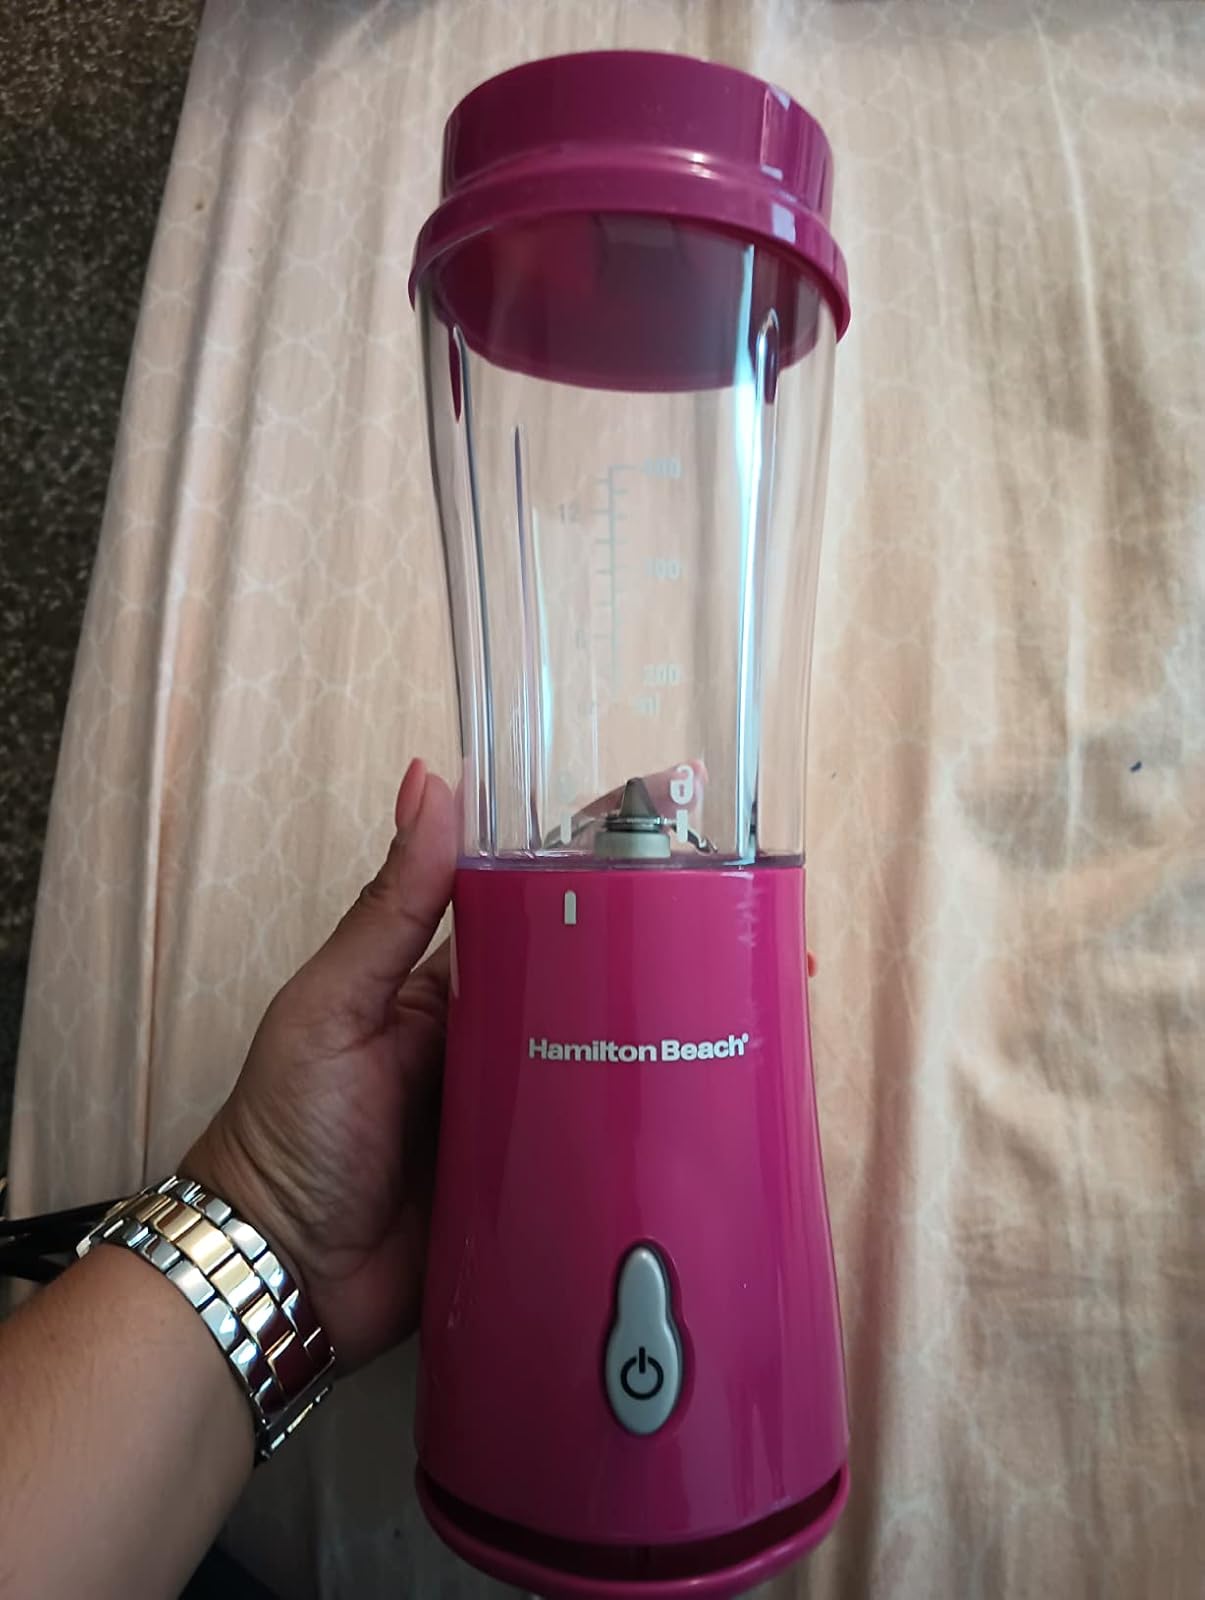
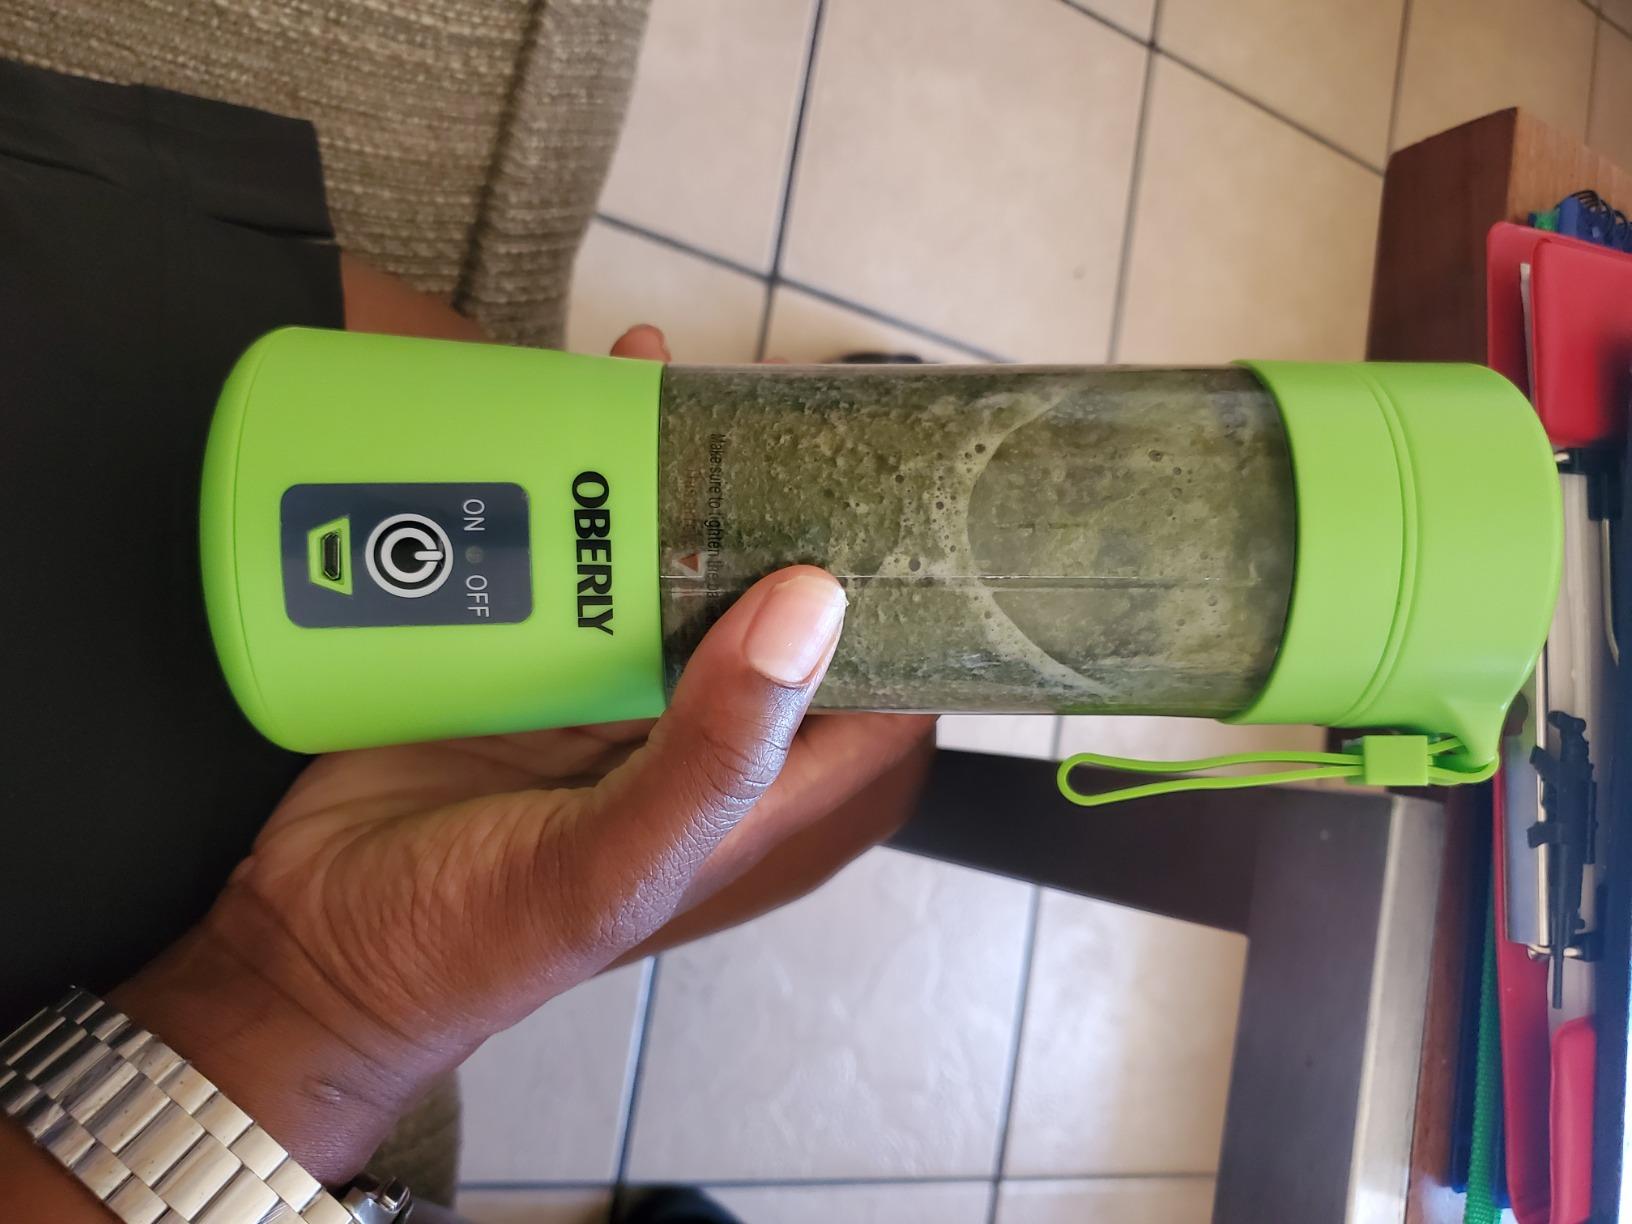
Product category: items_blender
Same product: no